Golden Liberty

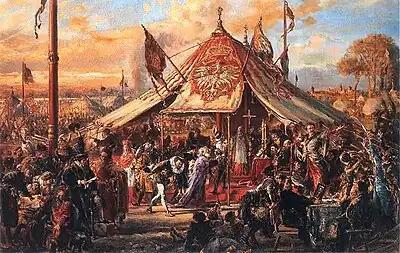
"The Republic at the Zenith of Its Power. Golden Liberty. The Royal Election of 1573", by Jan Matejko

Golden Liberty, sometimes referred to as Golden Freedoms, Nobles' Democracy or Nobles' Commonwealth ( or "Złota wolność szlachecka") was a political system in the Kingdom of Poland and, after the Union of Lublin (1569), in the Polish–Lithuanian Commonwealth. Under that system, all nobles ("szlachta"), regardless of rank, economic status or their ethnic background were considered to have equal legal status and enjoyed extensive legal rights and privileges. The nobility controlled the legislature (the "Sejm"—the parliament) and the Commonwealth's elected king.